Yorba Hacienda

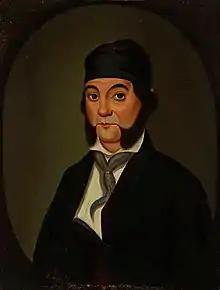
Don Bernardo Yorba, a wealthy Californio ranchero, built the Yorba Hacienda.

On August 1, 1834, Mexican Governor José Figueroa granted to Bernardo Yorba on the north side of the Santa Ana River, about four miles upstream from the José Antonio Yorba hacienda "El Refugio" on Rancho Santiago de Santa Ana.